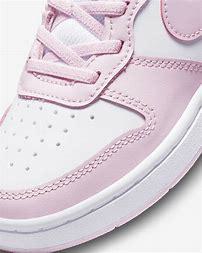
Brand: Nike
Model: Court Borough